List of Regular Army units with campaign credit for the War of 1812

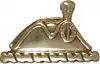
Distinctive Unit Insignia: 3 Inf

The 3rd Infantry is the oldest infantry regiment in the Regular Army. It was constituted on June 3, 1784, as the First American Regiment and organized in August–September 1784 in Pennsylvania and New Jersey. Addition companies were organized in New York and Connecticut in 1785. It was redesignated in 1789 as the Regiment of Infantry, in 1791 as the 1st Infantry, in 1792 as the Infantry of the 1st Sub-Legion, and on October 31, 1796, as the 1st Infantry. The 1st Infantry was consolidated during May–October, 1815, with the 5th Infantry (constituted April 12, 1808), the 17th Infantry (constituted January 11, 1812), the 19th Infantry (constituted on June 26, 1812) and the 28th Infantry (constituted January 29, 1813) to form the new 3rd Infantry.